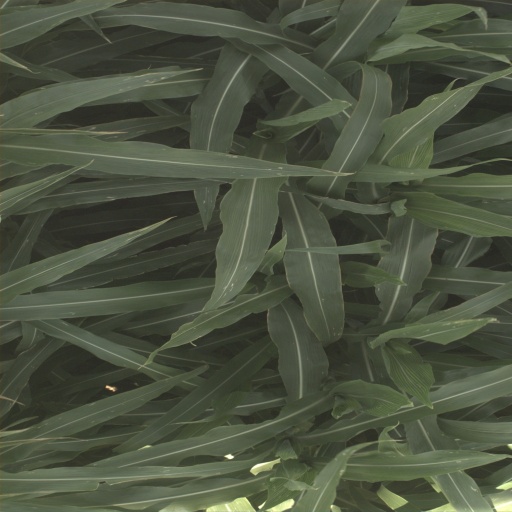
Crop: sorghum